Emma Thompson

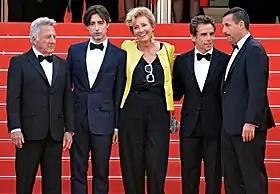
Thompson (centre) attending the premiere of "The Meyerowitz Stories" at the 2017 Cannes Film Festival

The romantic comedy "The Love Punch" (2013) gave Thompson her second consecutive leading role, where she played half of a divorced couple who reunite to steal the man's ex-boss's diamond. In March 2014, she made her first stage appearance in 24 years – and her New York debut – in a Lincoln Center production of "". She appeared in the musical for five nights, and her "playful" performance of Mrs Lovett was highly praised; the critic Kayla Epstein wrote that she "not only held her own against more experienced vocalists, but wound up running off with the show". She received her sixth Primetime Emmy Award nomination, specifically for Outstanding Lead Actress in a Limited Series or Movie for the televised performance. In 2014, Thompson provided the narration for Jason Reitman's comedy-drama film, "Men, Women & Children".